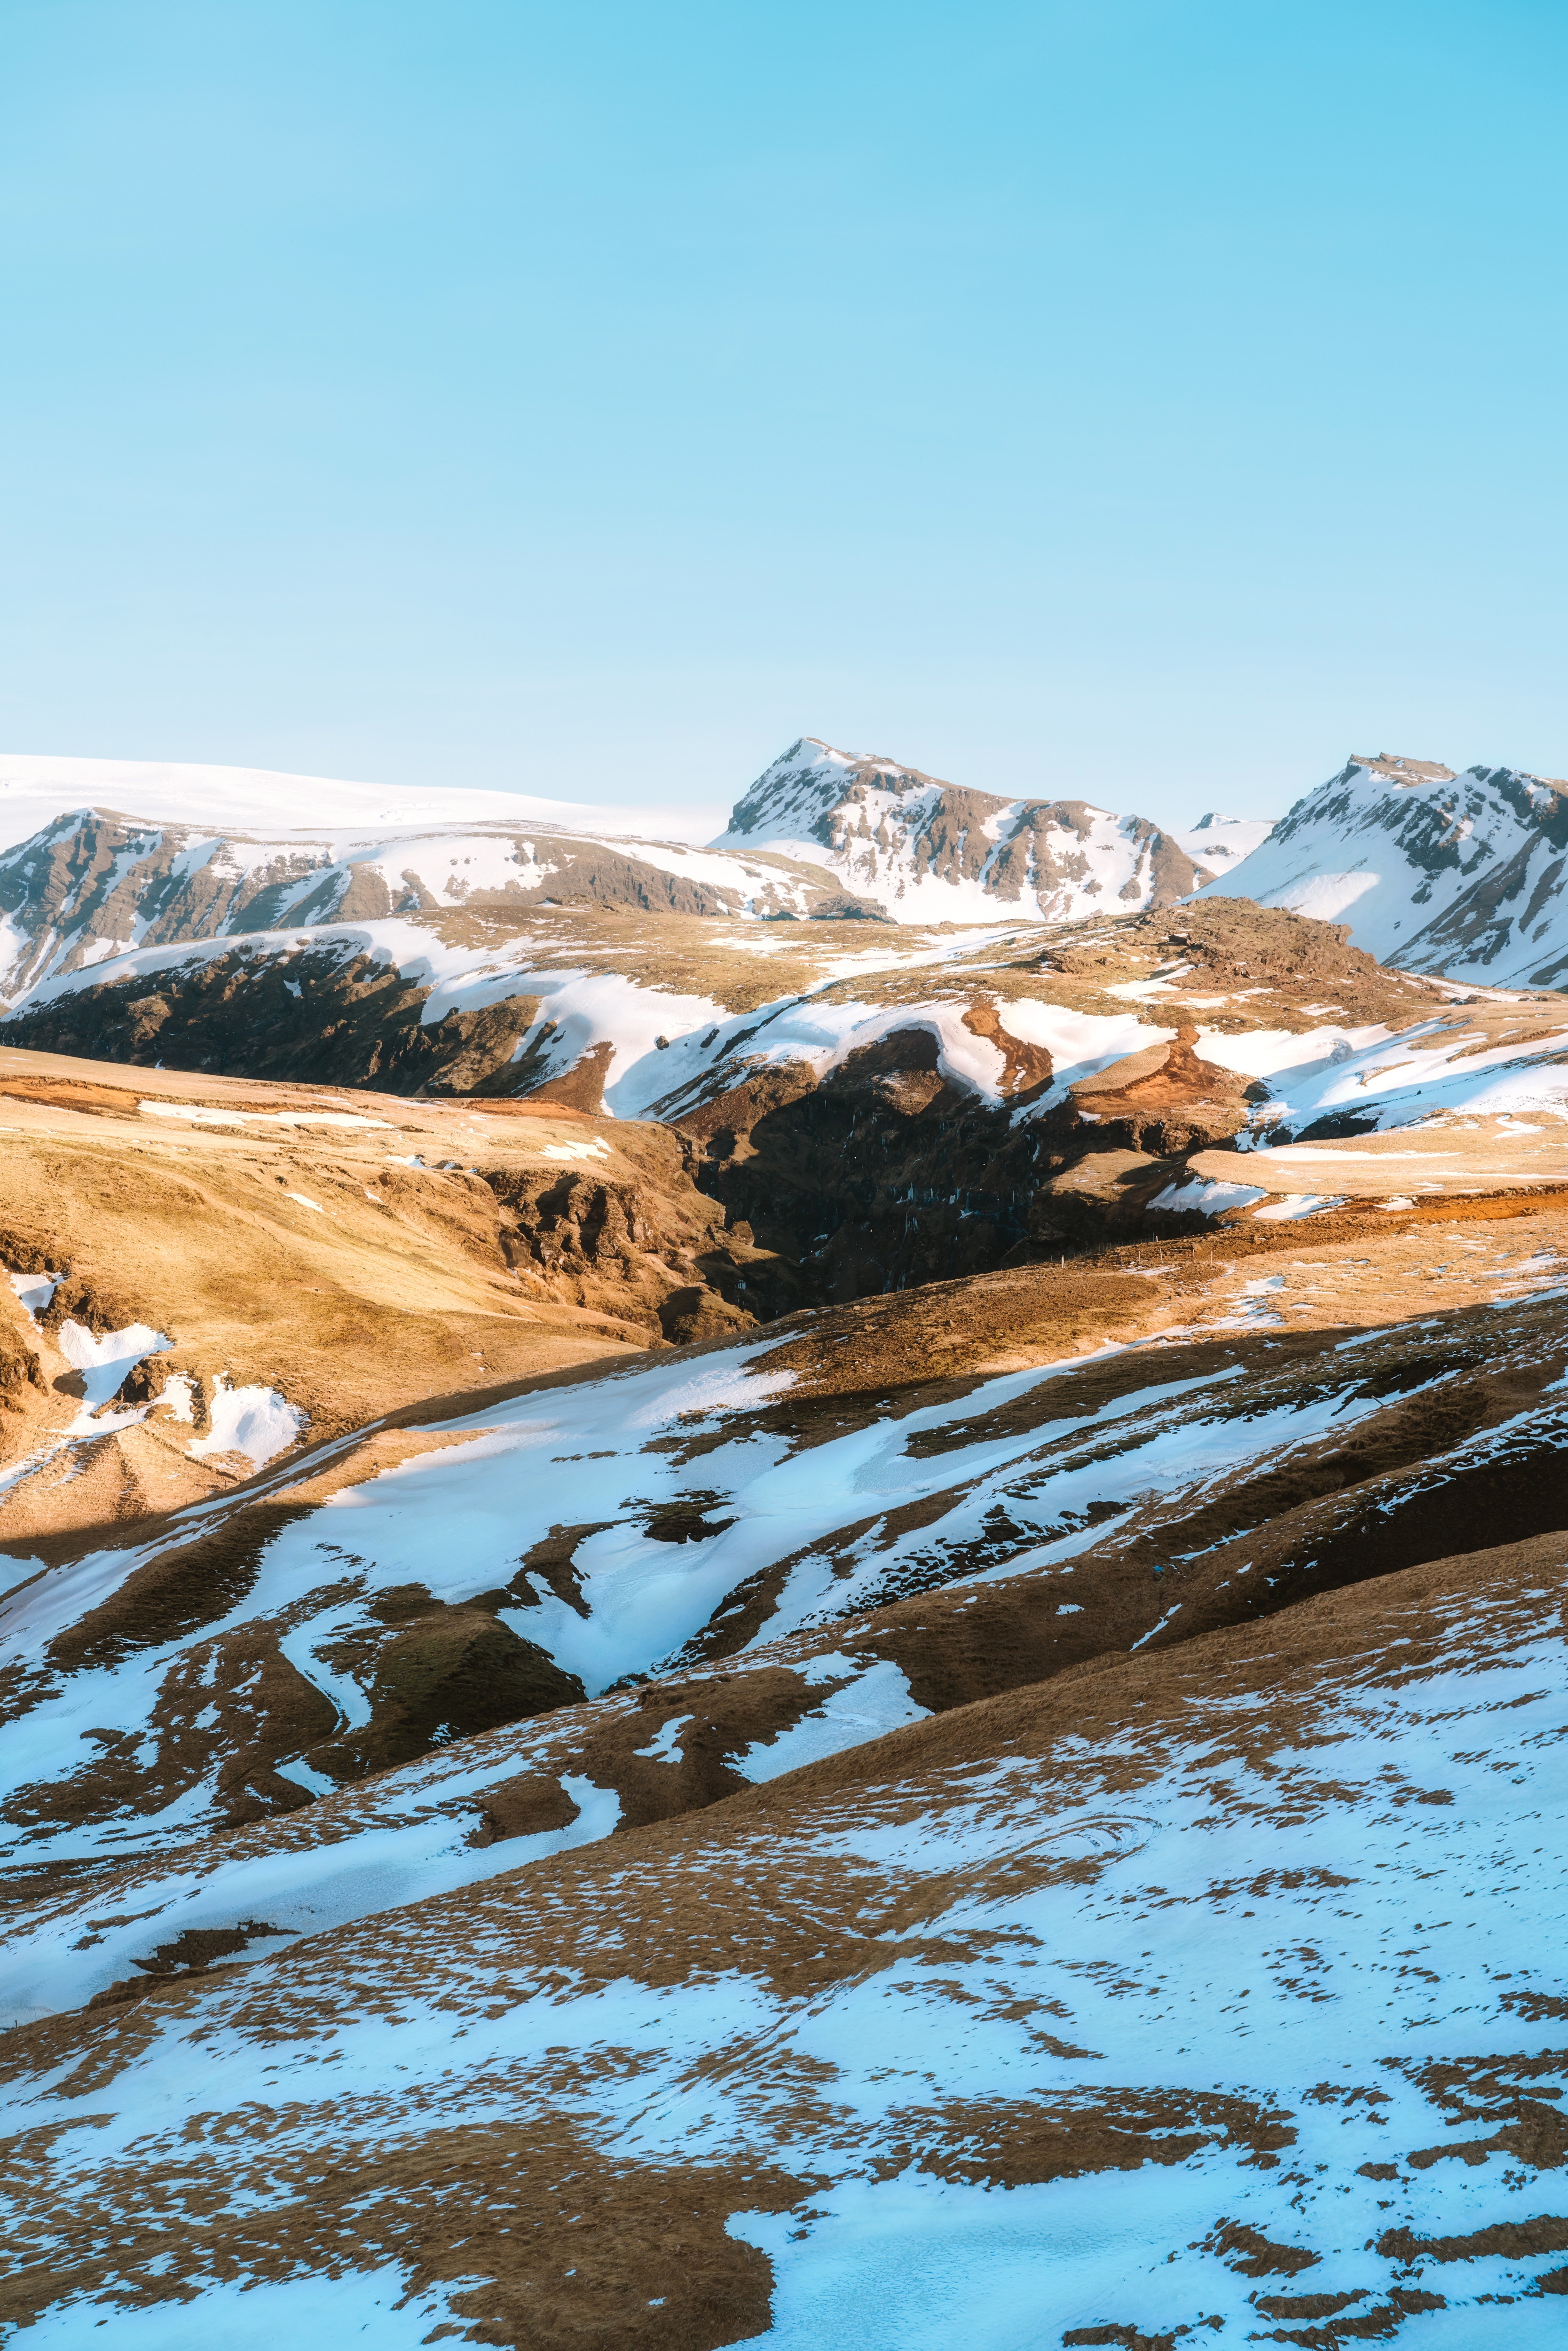
mountainous landforms, mountain, snow, nature, glacial landform, sky, mountain range, winter, wilderness, natural landscape, highland, hill, alps, tree, glacier, ridge, fell, landscape, geological phenomenon, geology, ice, ice cap, massif, rock, freezing, national park, nunatak, tundra, cloud, summit, terrain, valley, moraine, arctic